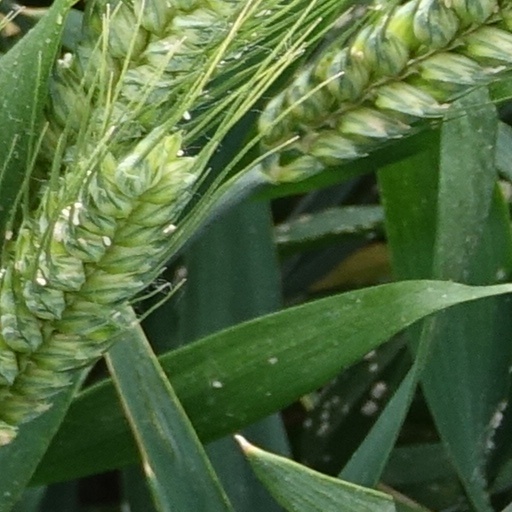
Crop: wheat